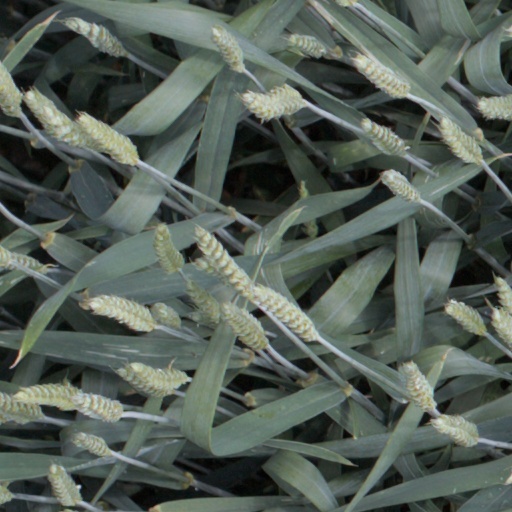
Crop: wheat